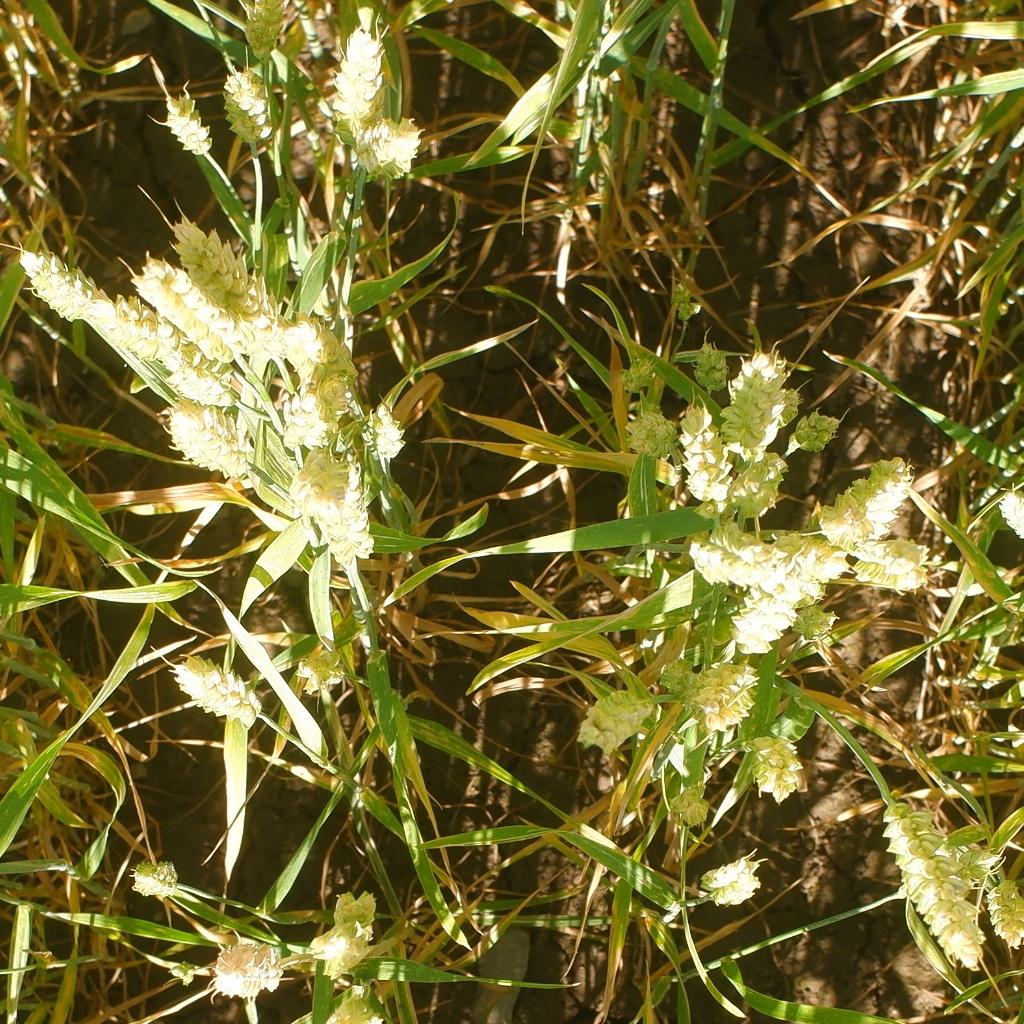
Country: Norway
Location: NMBU
Wheat development stage: Ripening